Doctor Who series 9

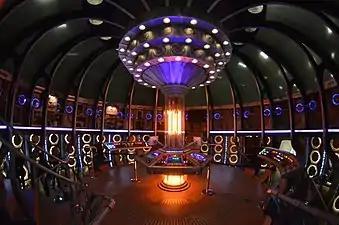
The modified TARDIS set that debuted in Series 9

Murray Gold composed the soundtrack to this series, with orchestration by Ben Foster.